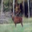
Label: deer